Tornado outbreak of November 4–5, 2022

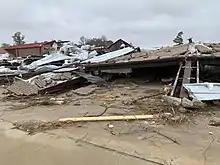
Mid-range EF3 damage to the Trinity Baptist Church in Idabel, Oklahoma.

To the northeast of Clarksville, the tornado weakened again as it moved through remote forested areas, producing a large swath of EF3-level tree damage. It then impacted the rural community of Acworth at high-end EF3 strength, debarking trees and destroying multiple structures. The Mount Olive Church and a house were both completely leveled by the tornado. A double-wide manufactured home in Acworth was lifted off the ground and tossed . The manufactured home had three dogs inside, all three of which survived. Just before crossing the Red River into Oklahoma, the tornado grew to its peak width of . After entering Oklahoma, the tornado inflicted mid-range EF2 damage to several single-family homes as it moved through rural areas towards Idabel. A couple of the homes along this segment of the path sustained roof and exterior wall loss, outbuildings were destroyed, and trees were snapped or uprooted. Before reaching Idabel, the tornado missed the Oklahoma Mesonet Idabel observing platform along Ravens Nest Road by approximately . At the platform, a measured gust of was recorded. Based on the damage observed in this area, it was determined that this gust was actually from the powerful rear flank downdraft of the supercell rather than the tornado itself.